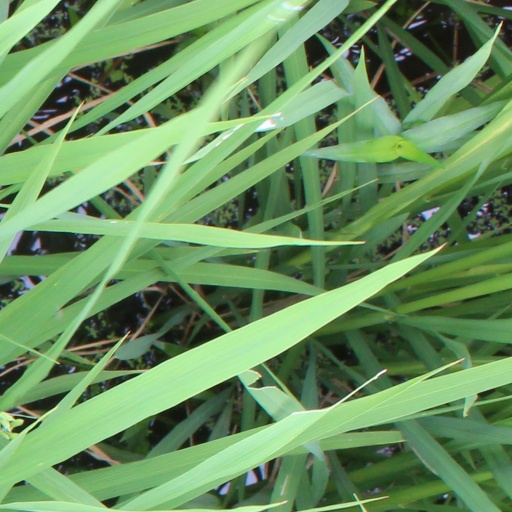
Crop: rice